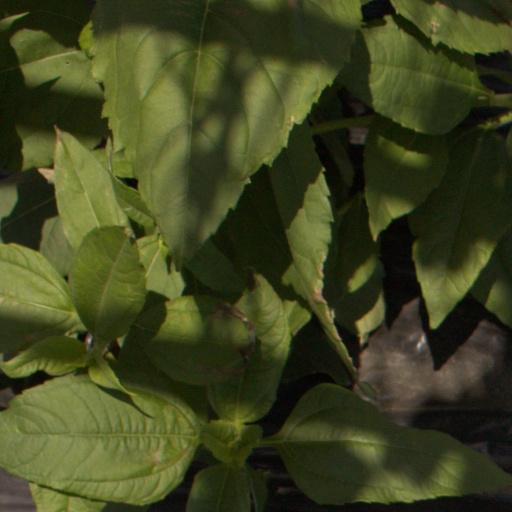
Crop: Jerusalem artichoke